Kangaroo industry

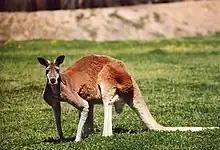
The red kangaroo is the largest species of kangaroo, as well as the largest terrestrial mammal native to Australia.

The kangaroo industry in Australia is based on the regulated harvesting of species of kangaroos.